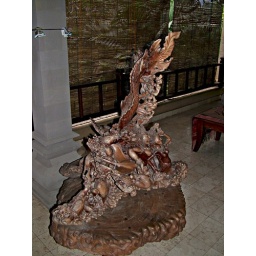
This 4 foot tall carving sat in our bedroom which took up the entire second floor of Mitzi's house.